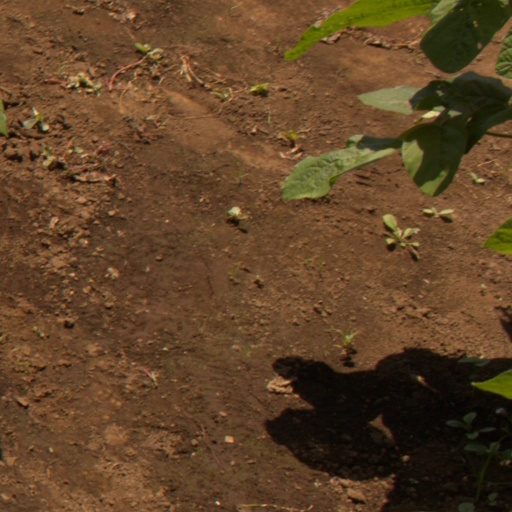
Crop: soybean